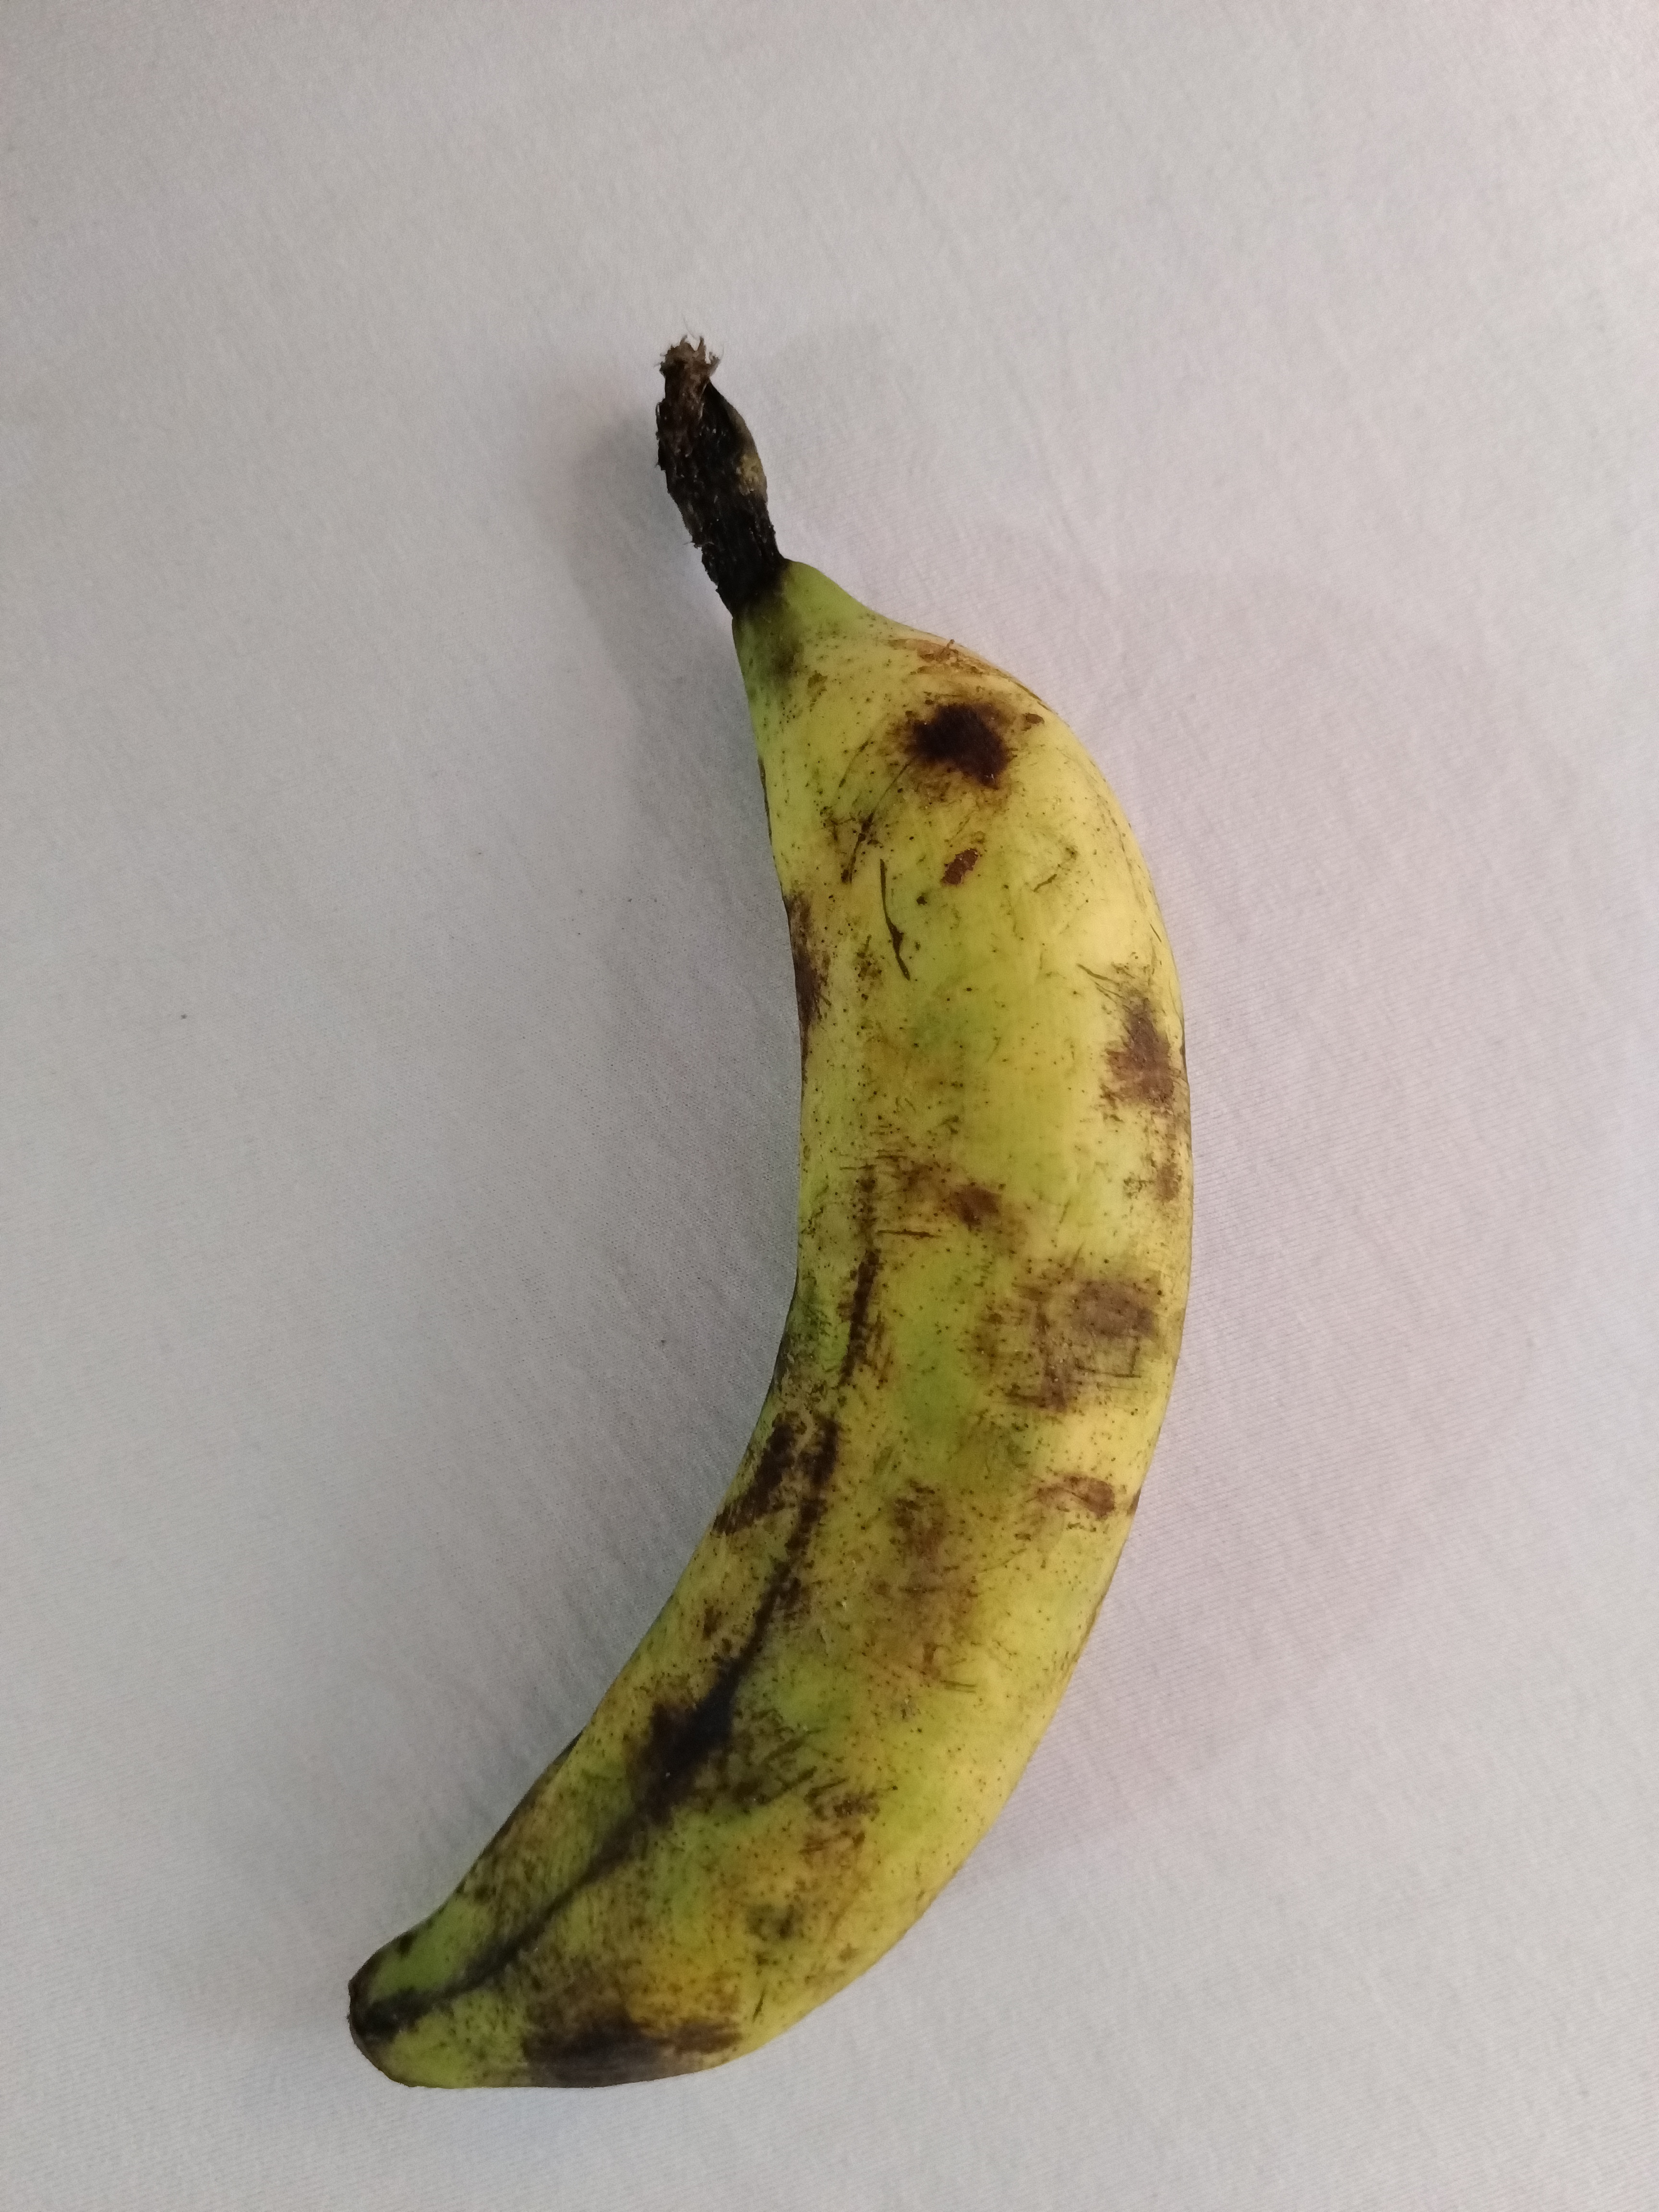
Banana variety: Shagor